Delft

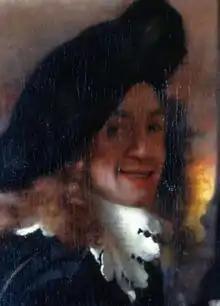
Jan Vermeer van Delft, 1656

Delft University of Technology (TU Delft) is one of four universities of technology in the Netherlands. It was founded as an academy for civil engineering in 1842 by King William II. As of 2022, well over 27,000 students are enrolled.